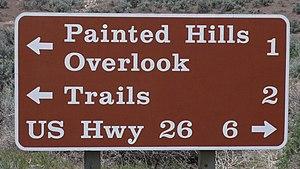
Clarendon est une police d'écriture de typographie égyptienne. Elle a été créée par Robert Besley en 1845 pour la Fann Street Foundry.